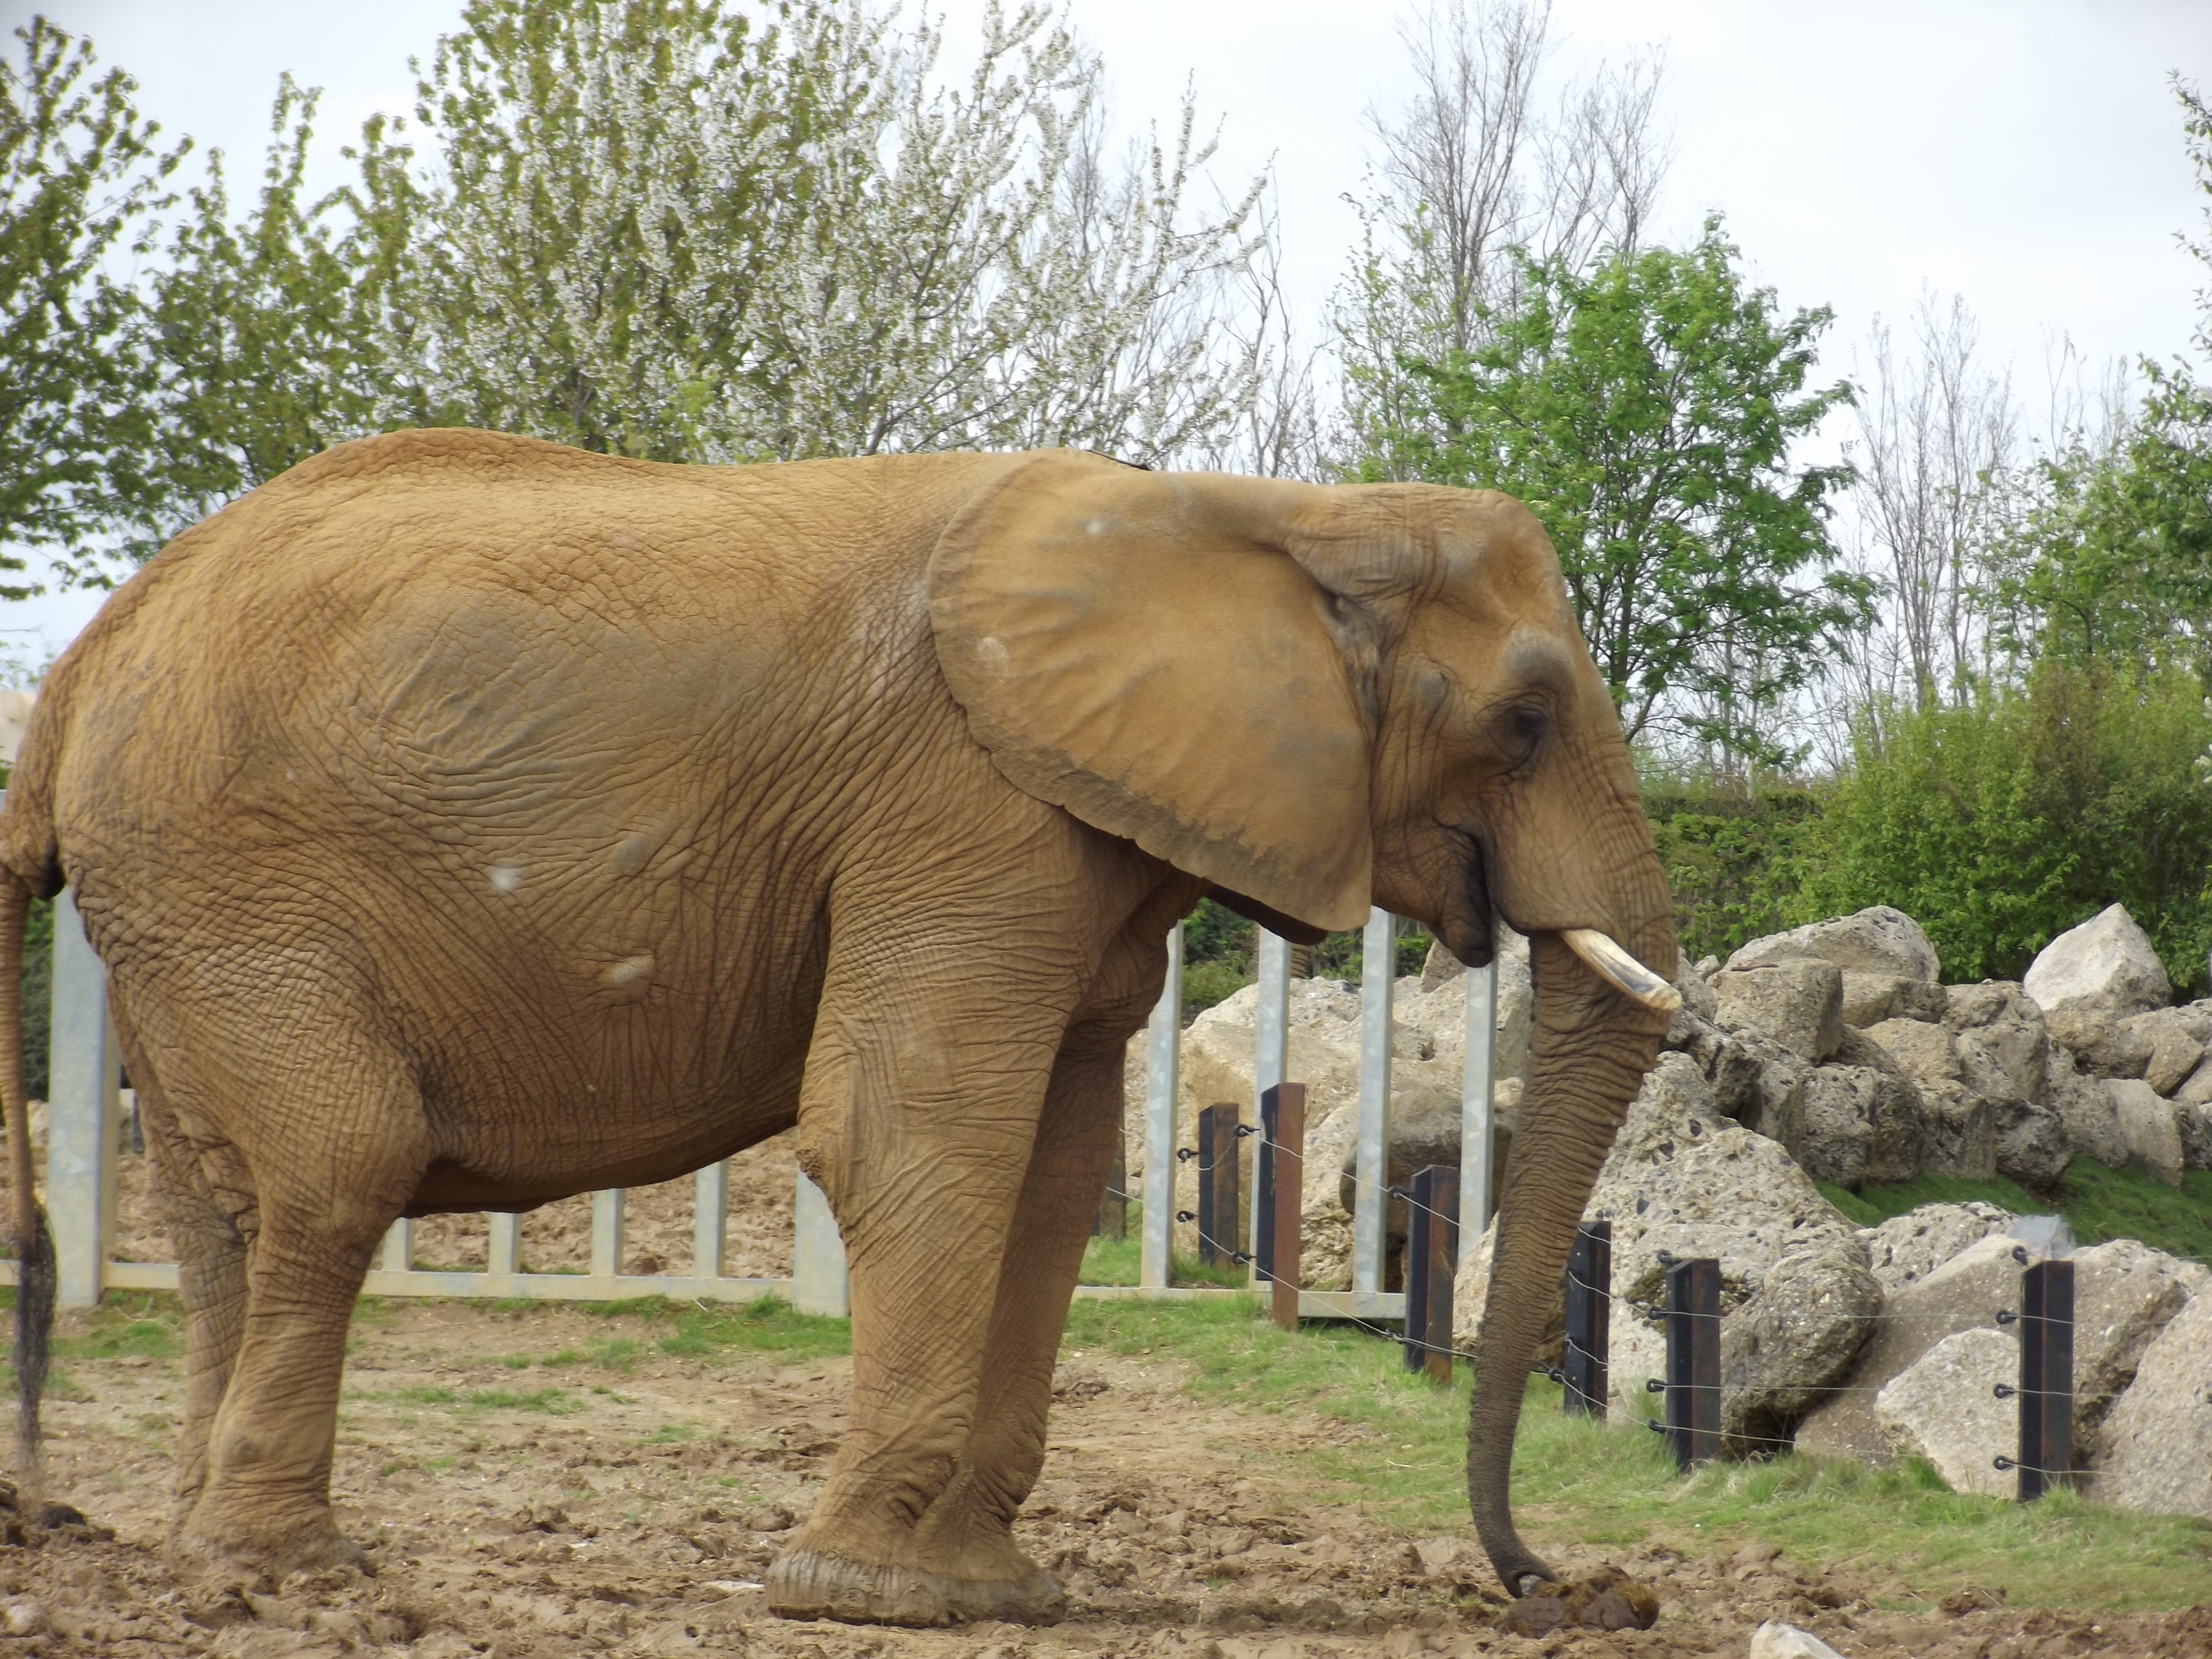
trunk, wildlife, zoo, mammal, fauna, savanna, elephant, tusk, african, safari, indian elephant, african elephant, elephants and mammoths, mahout